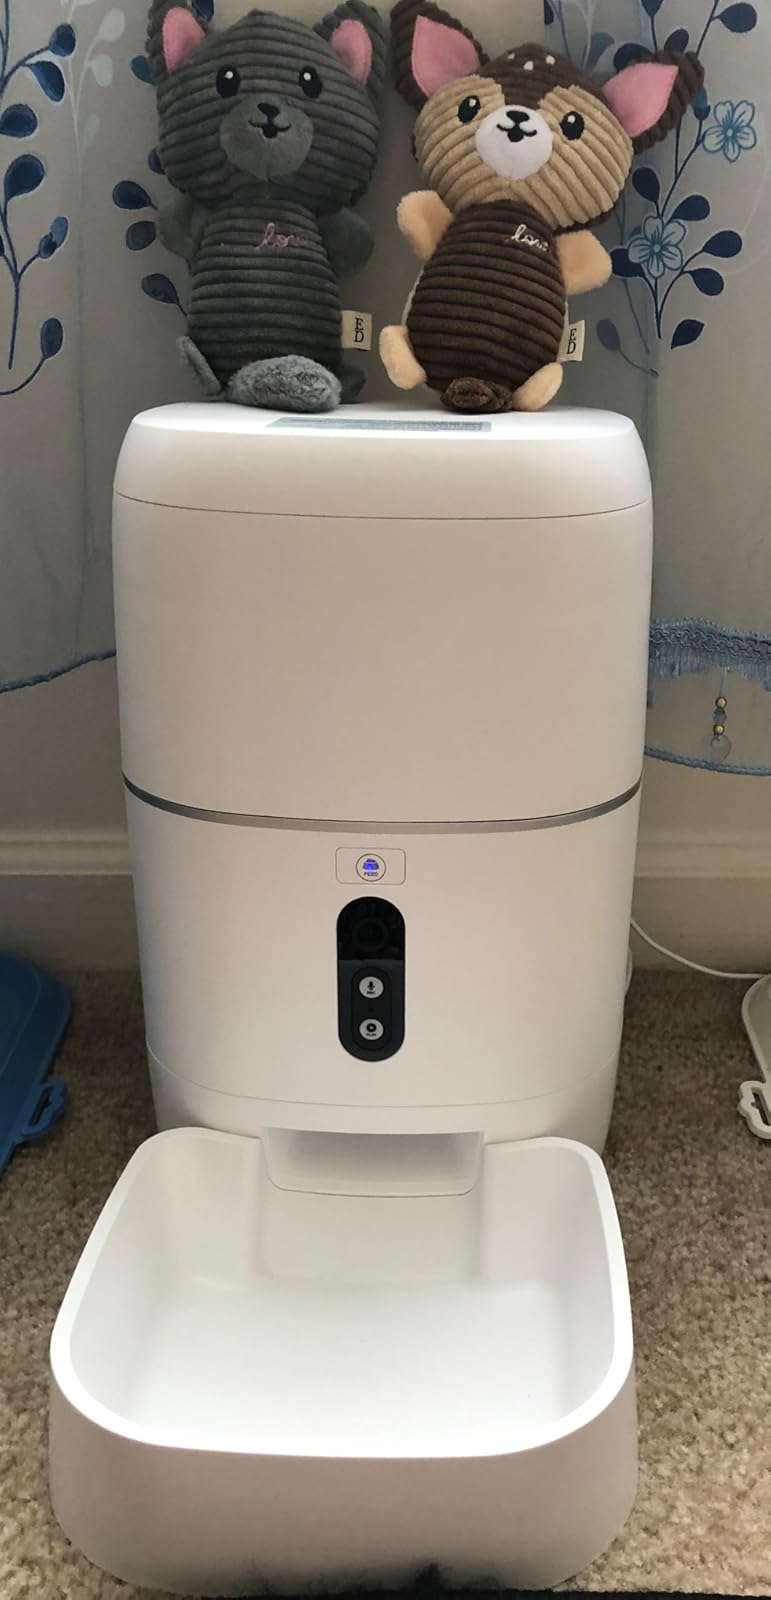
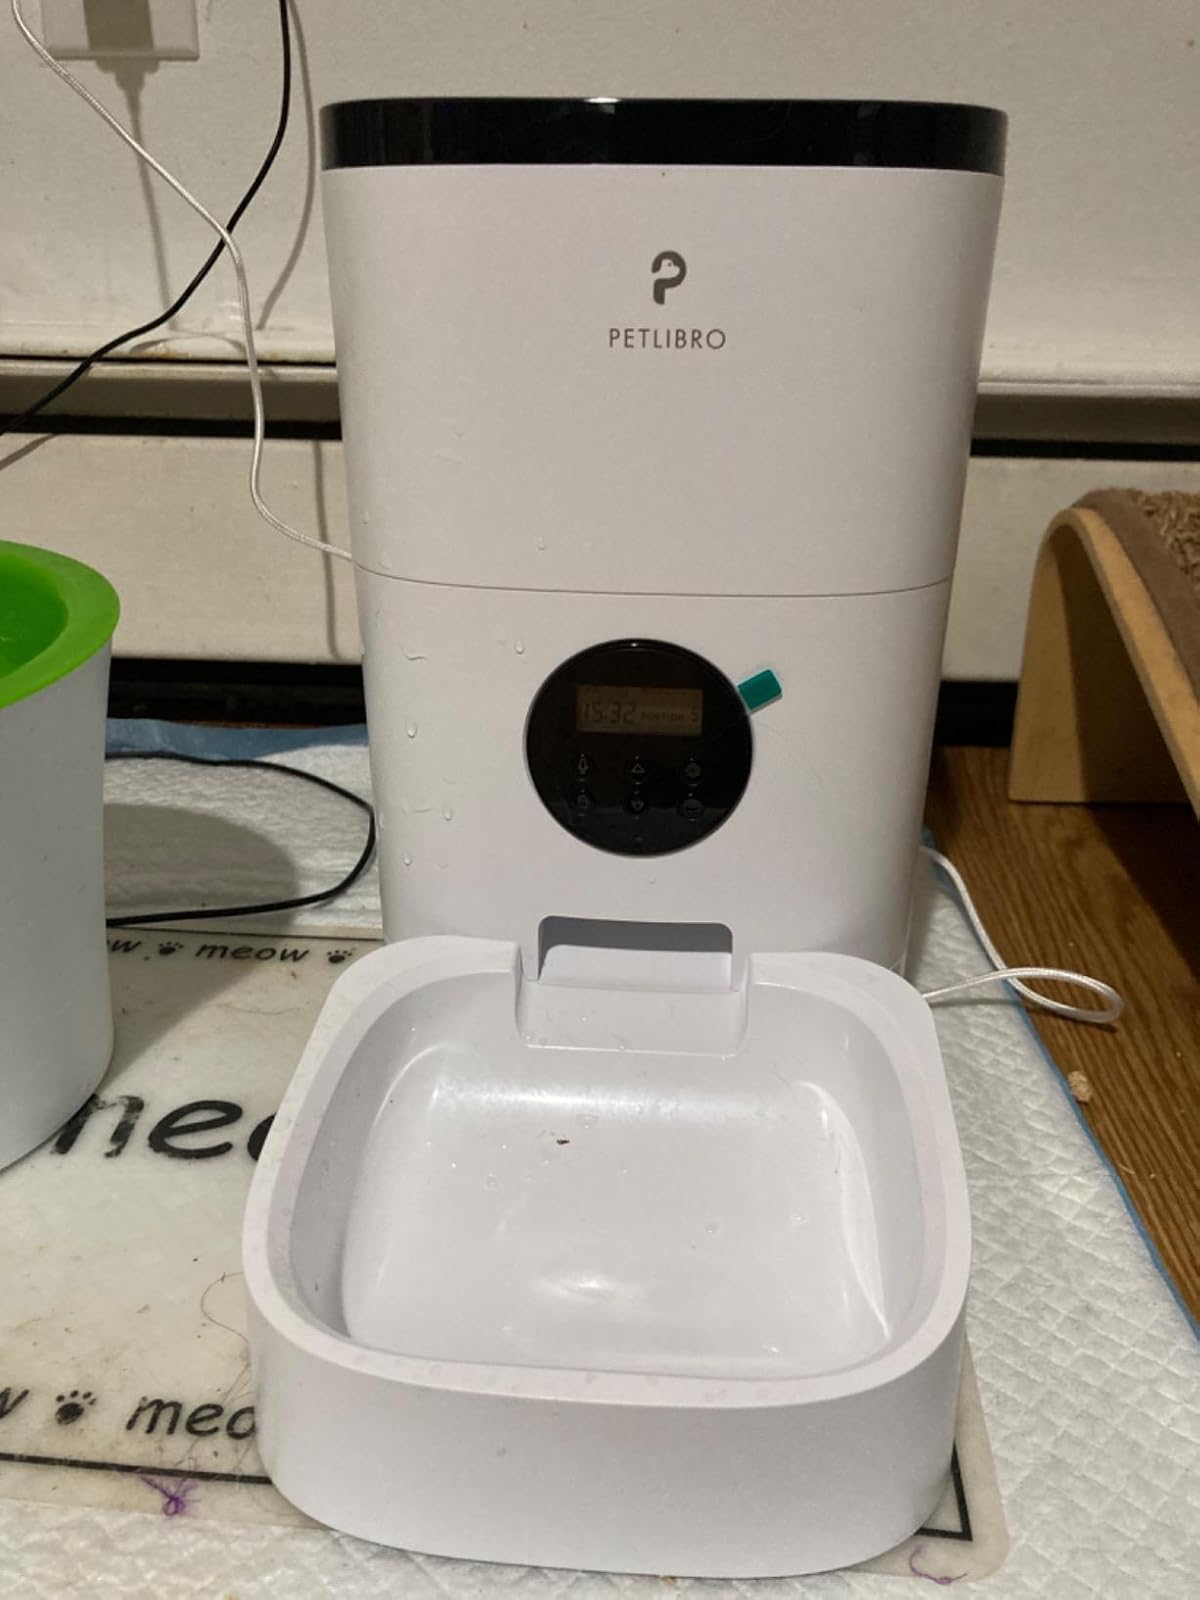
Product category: items_feeder
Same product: no